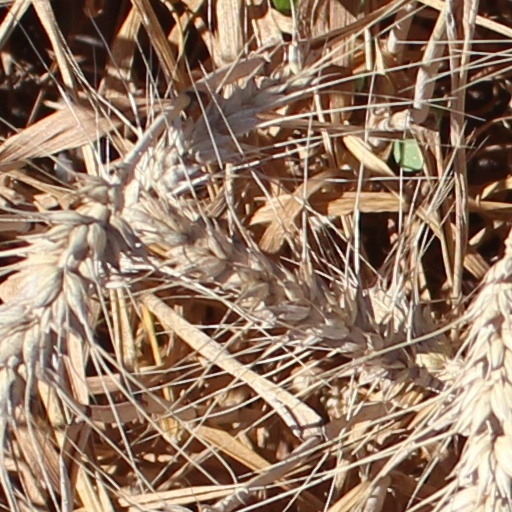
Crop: wheat